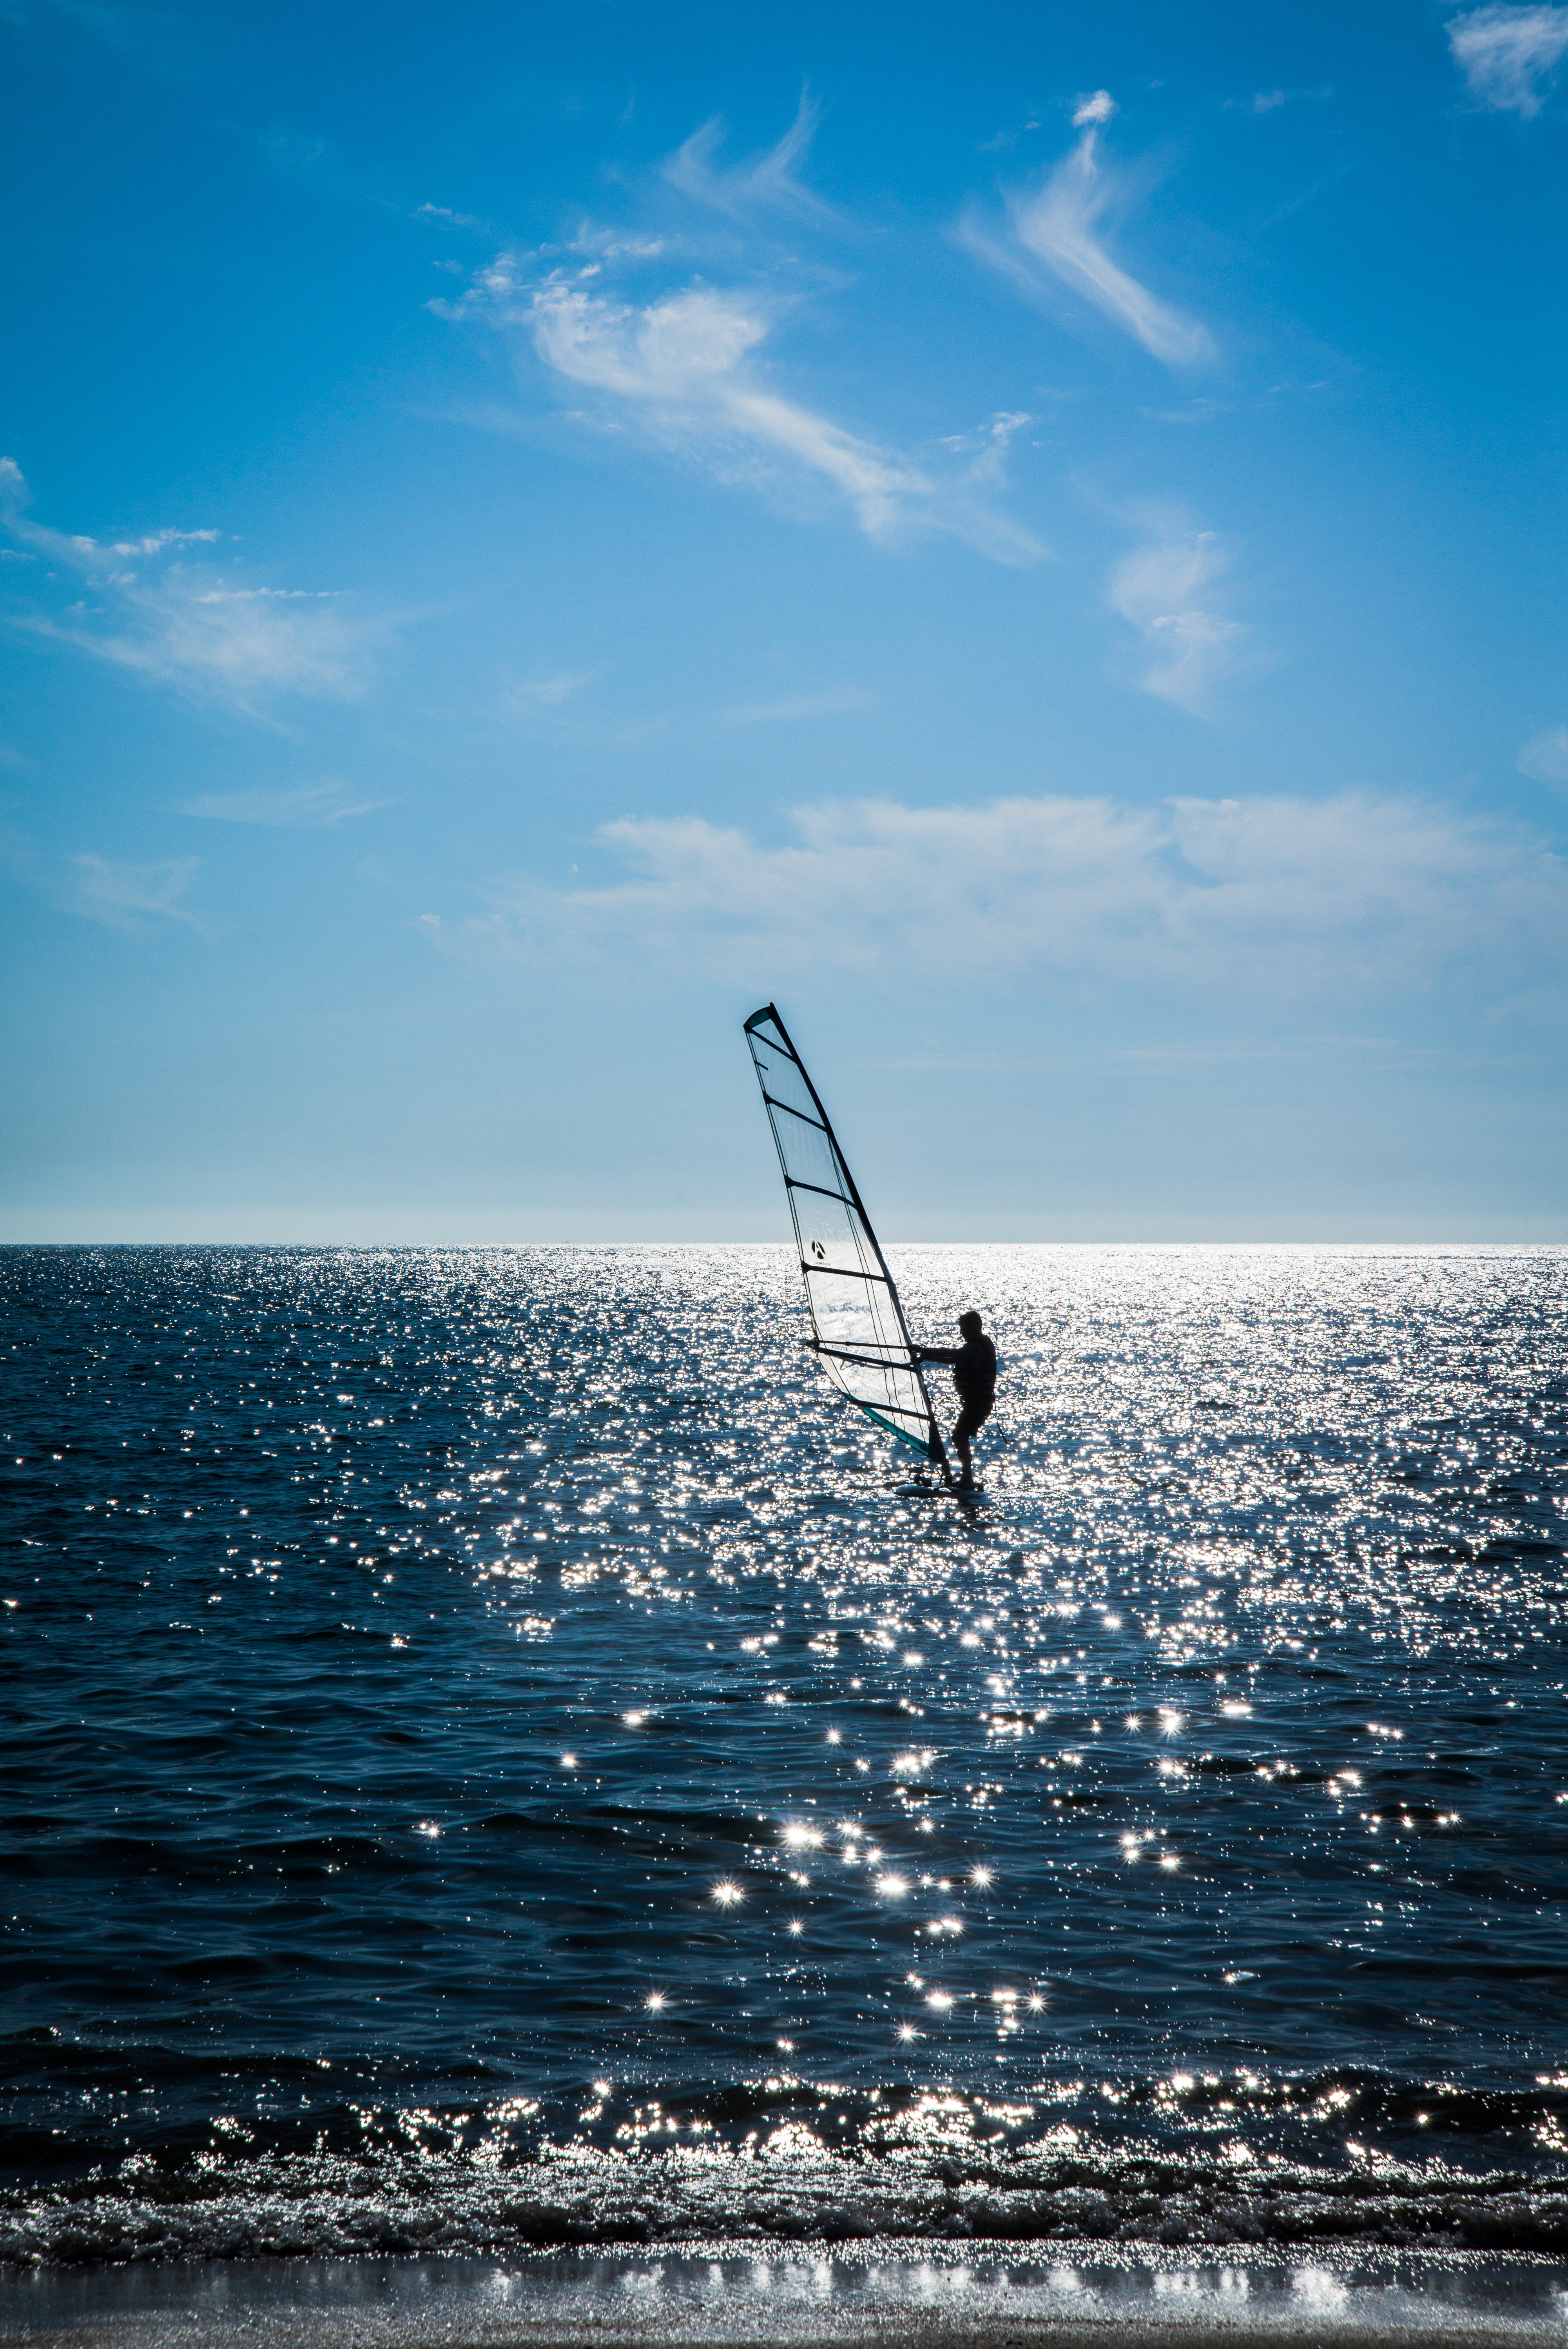
windsurfing, sky, sea, sailing, ocean, wind wave, horizon, surfing, wave, water, water sport, sports, sail, boardsport, shore, beach, wind, surface water sports, coast, surfboard, surfing equipment and supplies, vehicle